Celtic music

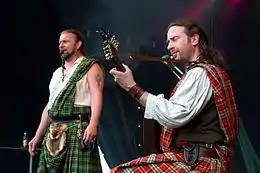
Rapalje performing in 2010

Celtic music is a broad grouping of music genres that evolved out of the folk music traditions of the Celtic people of Northwestern Europe (the modern Celtic nations). It refers to both orally-transmitted traditional music and recorded music and the styles vary considerably to include everything from traditional music to a wide range of hybrids.